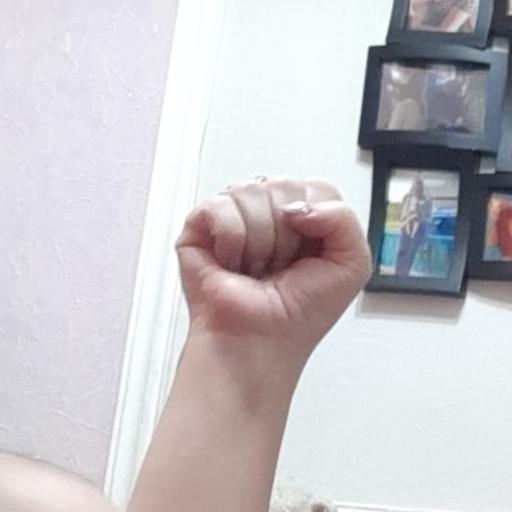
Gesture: fist